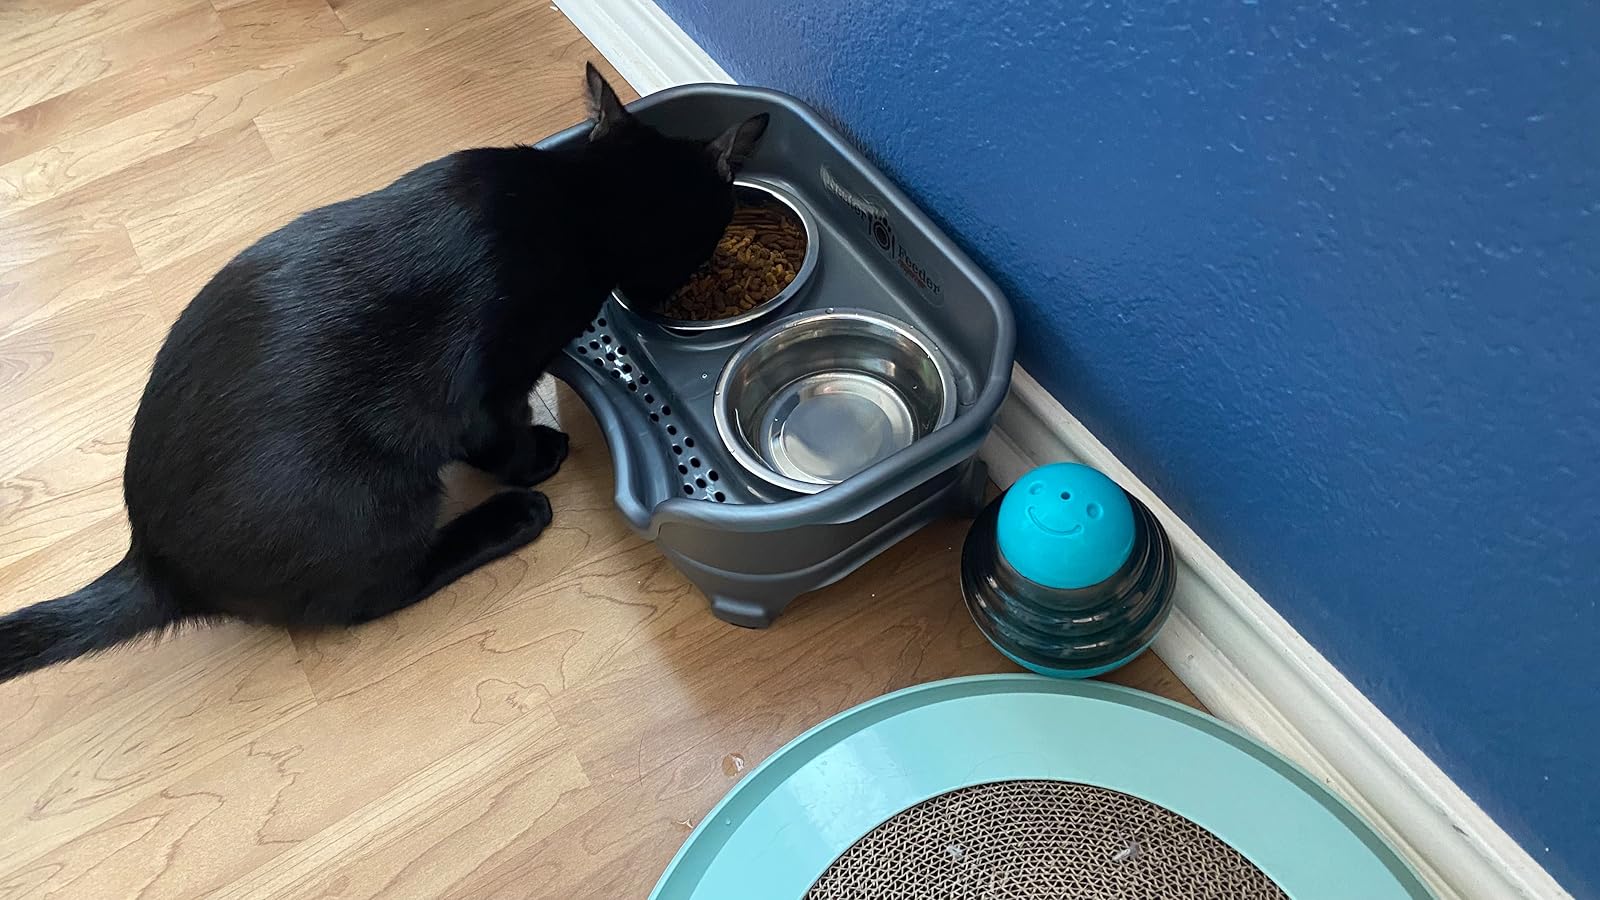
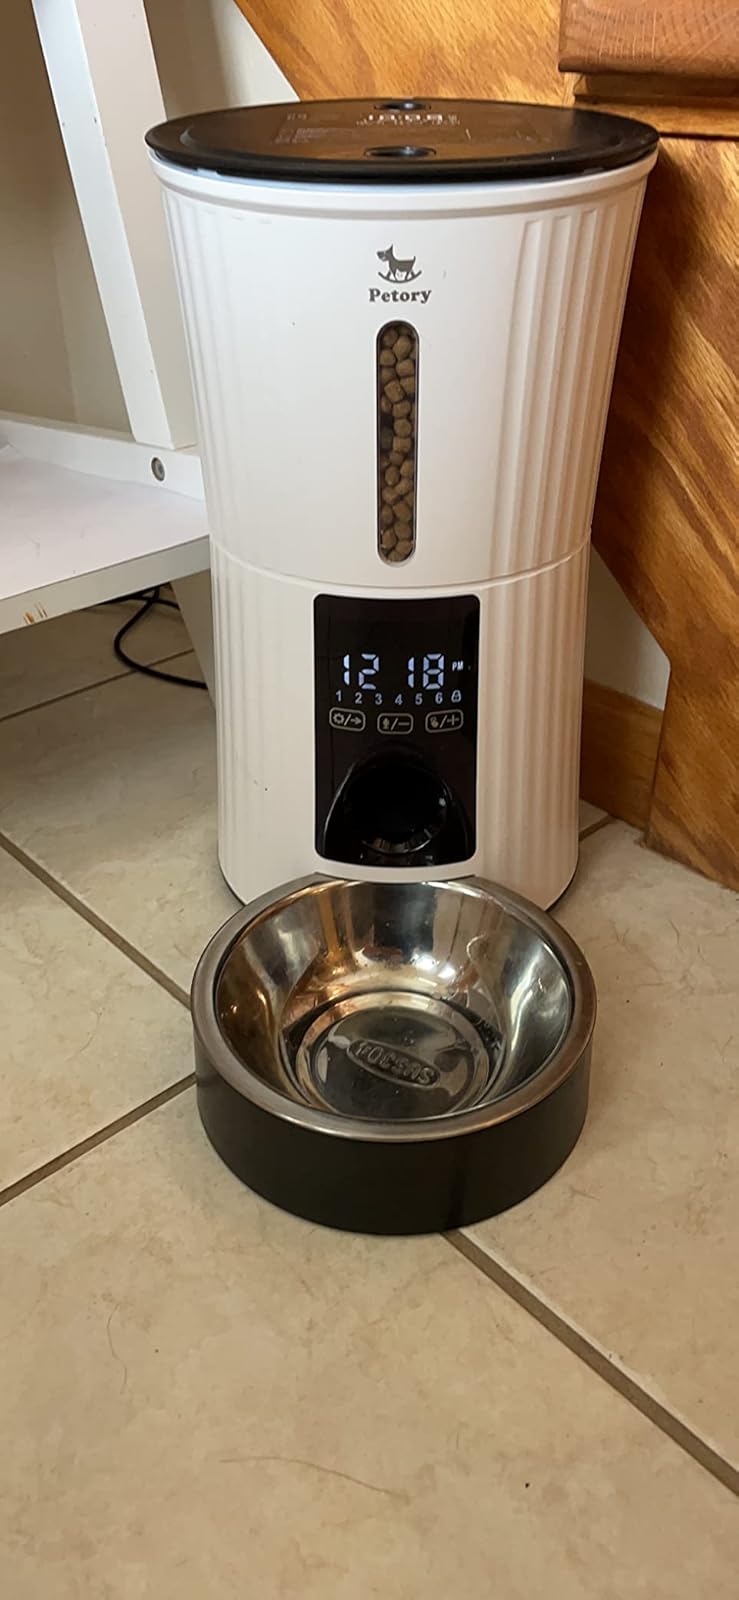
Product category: items_feeder
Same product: no